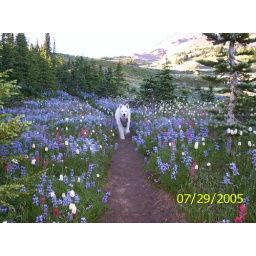
bear up in snow grass flats.....